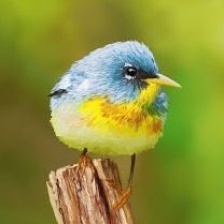
Species: NORTHERN PARULA
Scientific name: SETOPHAGA AMERICANA